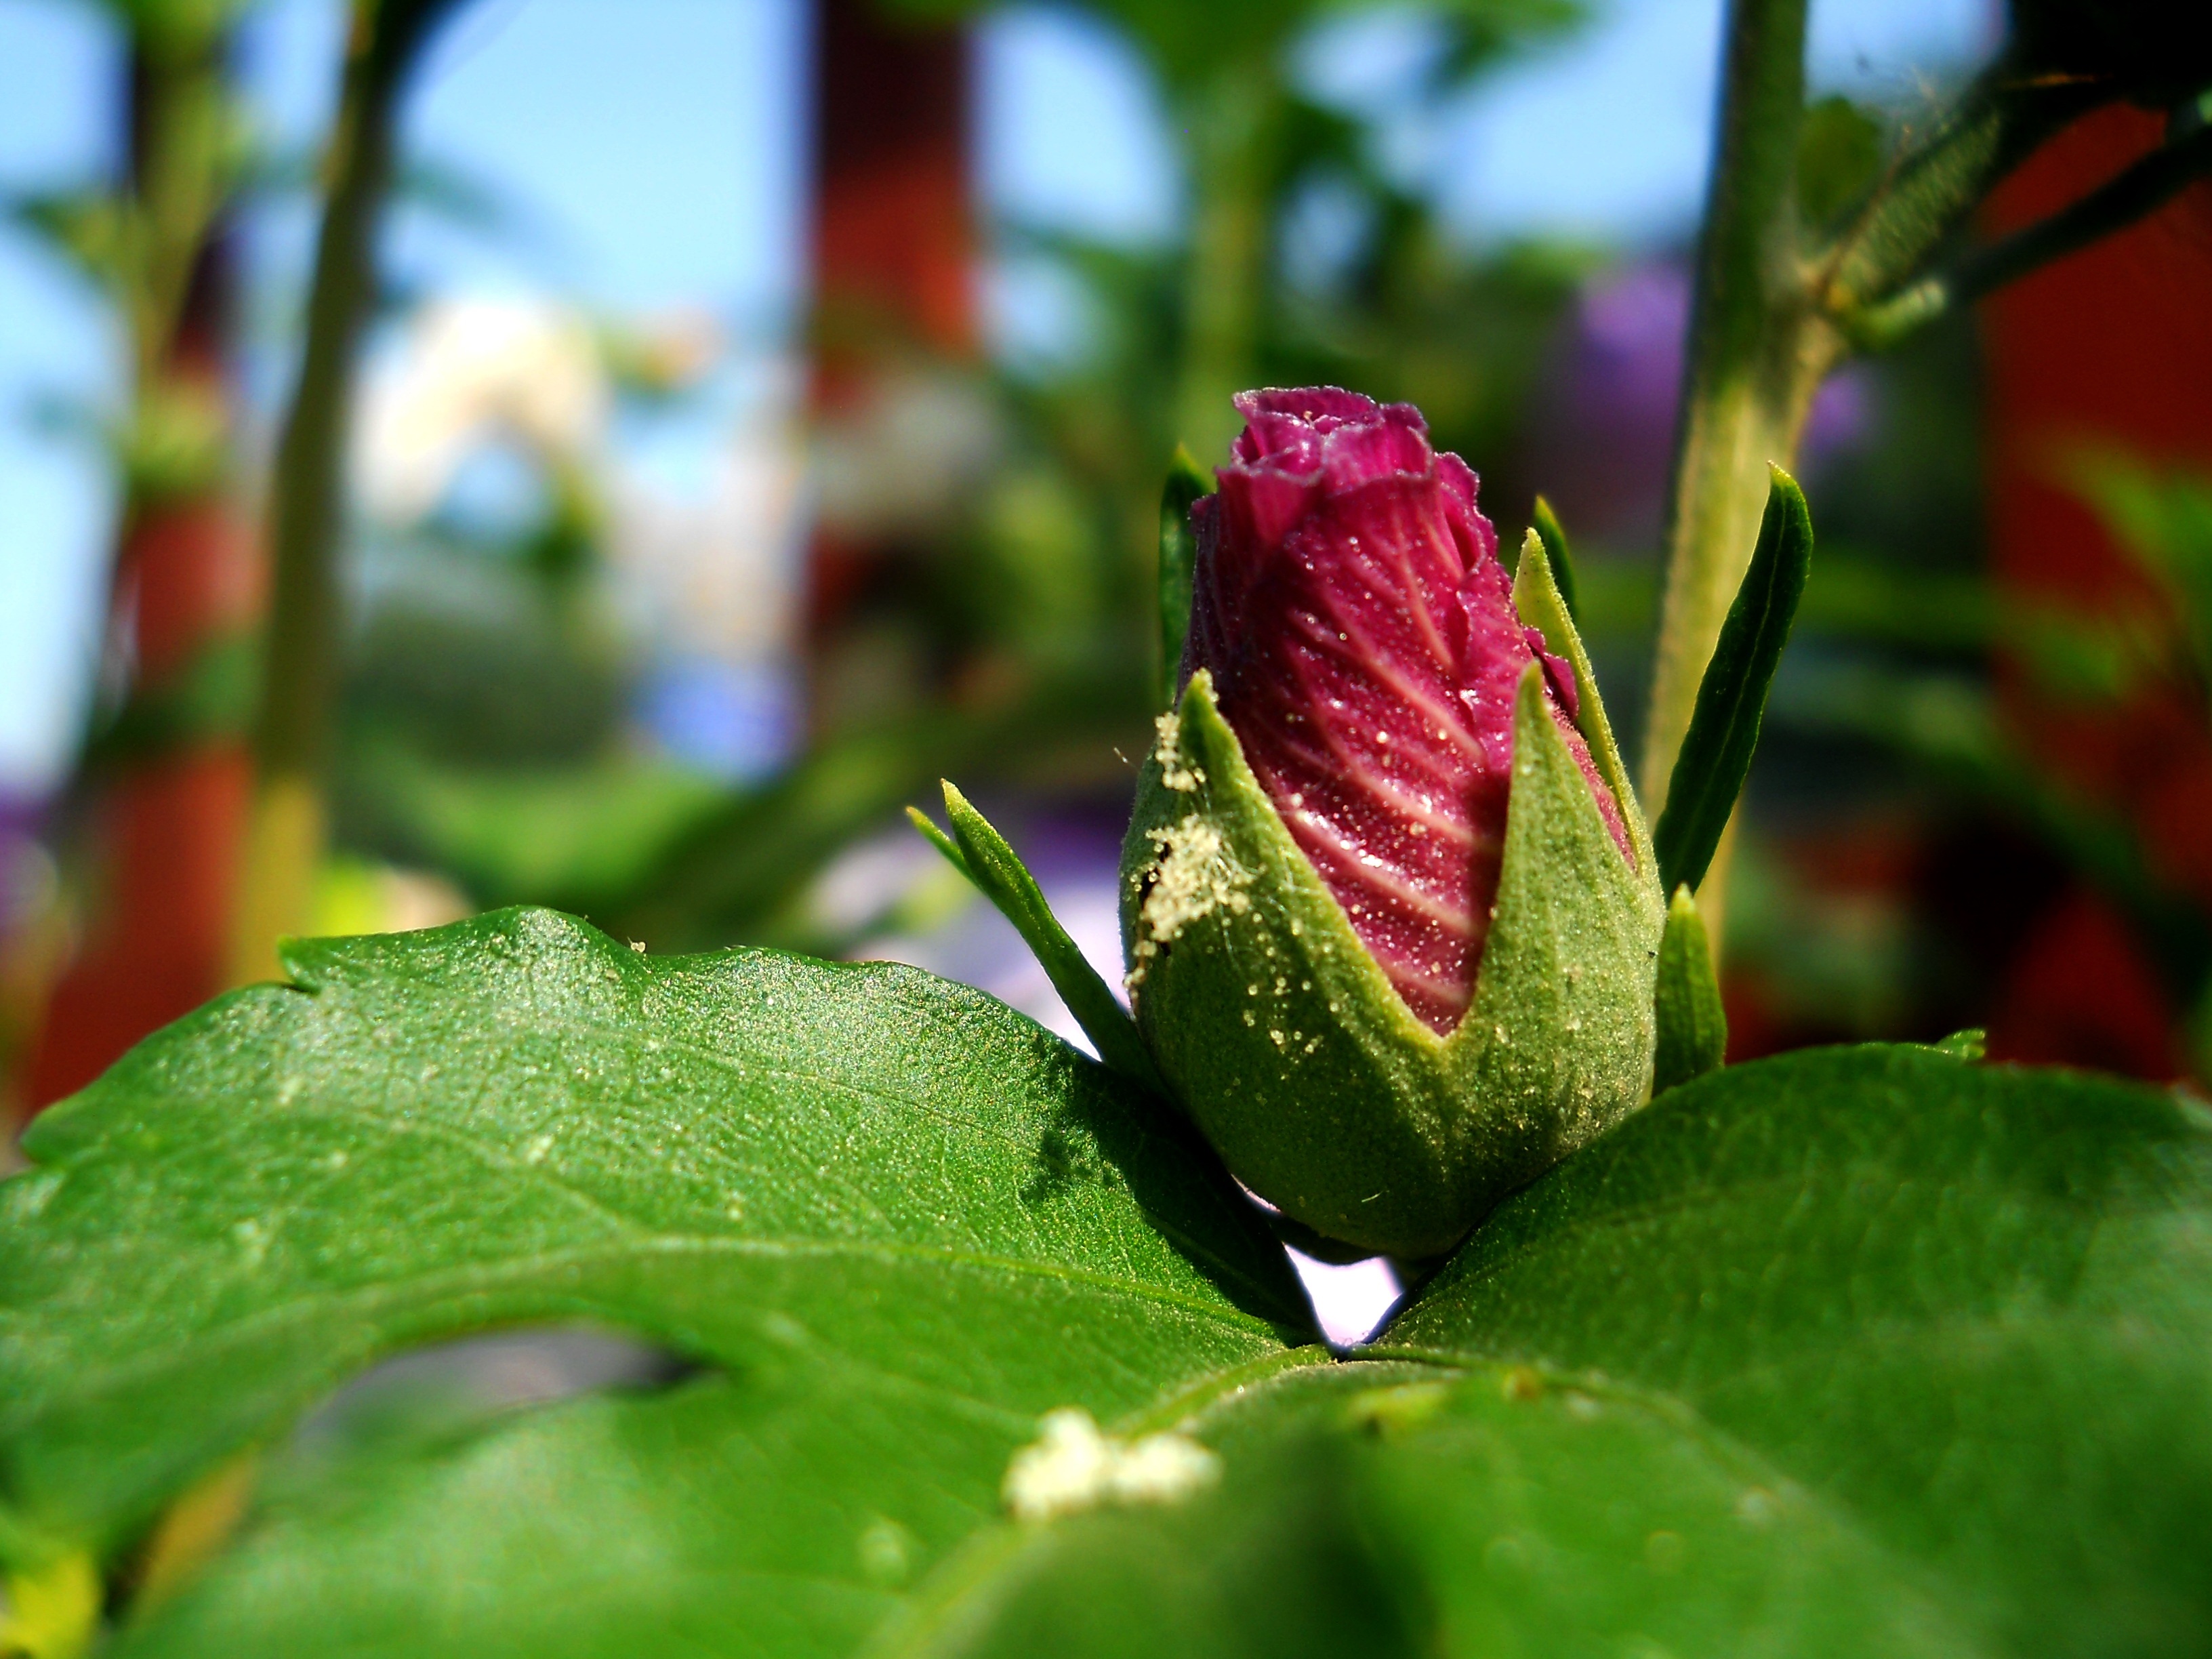
nature, blossom, light, plant, field, photography, leaf, flower, petal, summer, rose, spring, green, red, botany, flora, red rose, wildflower, flowers, close up, petals, supplies, bud, wild rose, macro photography, flowering plant, plant stem, land plant